Canadian Indian residential school system

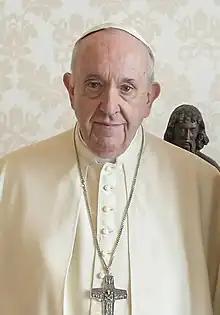
Pope Francis

Boarding schools in Canada worked towards assimilation of Native students. Historians Brian Klopotek and Brenda Child explain, "Education for Indians was not mandatory in Canada until 1920, long after compulsory attendance laws were passed in the United States, although families frequently resisted sending their children to the residential schools. Many protested the lack of decent educational opportunities available, but the government took little action until after World War I, when European-Canadians first began to acknowledge discriminatory treatment towards Indians." Indigenous resistance is defined, in the words of Anishinaabe scholar-artist Leanne Simpson as "a radical and complete overturning of the nation-state's political formations." During this time Native people found ways to resist this colonial endeavor.